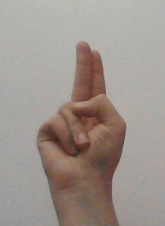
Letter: taa